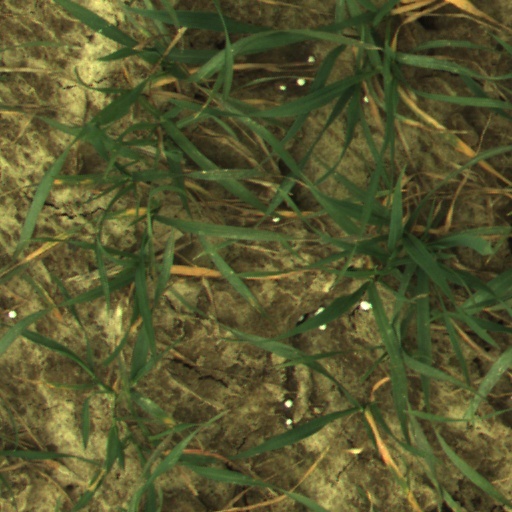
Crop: wheat